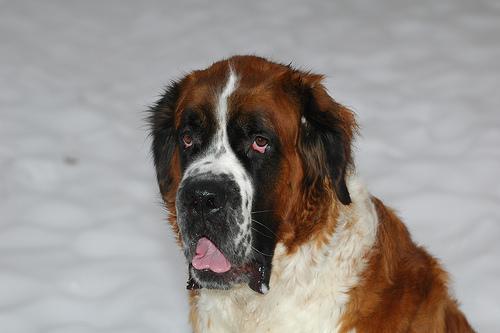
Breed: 211-n000068-Saint_Bernard